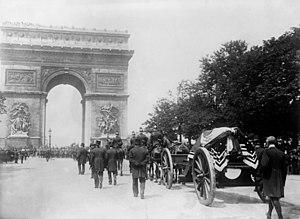
Henri Maurice Berteaux, né à Saint-Maur-des-Fossés le 3 juin 1852 et mort accidentellement à Issy-les-Moulineaux le 21 mai 1911, est un homme politique français. Député maire radical de Chatou en banlieue ouest parisienne, il fut plusieurs fois ministre de la Guerre et un des artisans de la rénovation de l'armée française avant la Première Guerre mondiale.